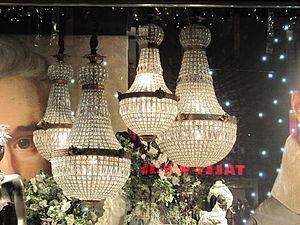
Lustres montgolfières dans une vitrine de magasin"